Harry Kernoff

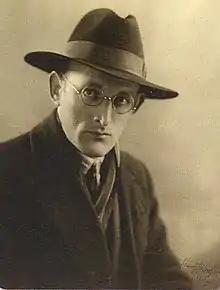
Kernoff in the 1920s

Harry Aaron Kernoff (9 January 1900 – 25 December 1974) was an Irish genre-painter. He depicted Dublin street and pub scenes and Dublin landmarks, as well as producing landscapes, woodcut illustrations, portraits, and set designs.